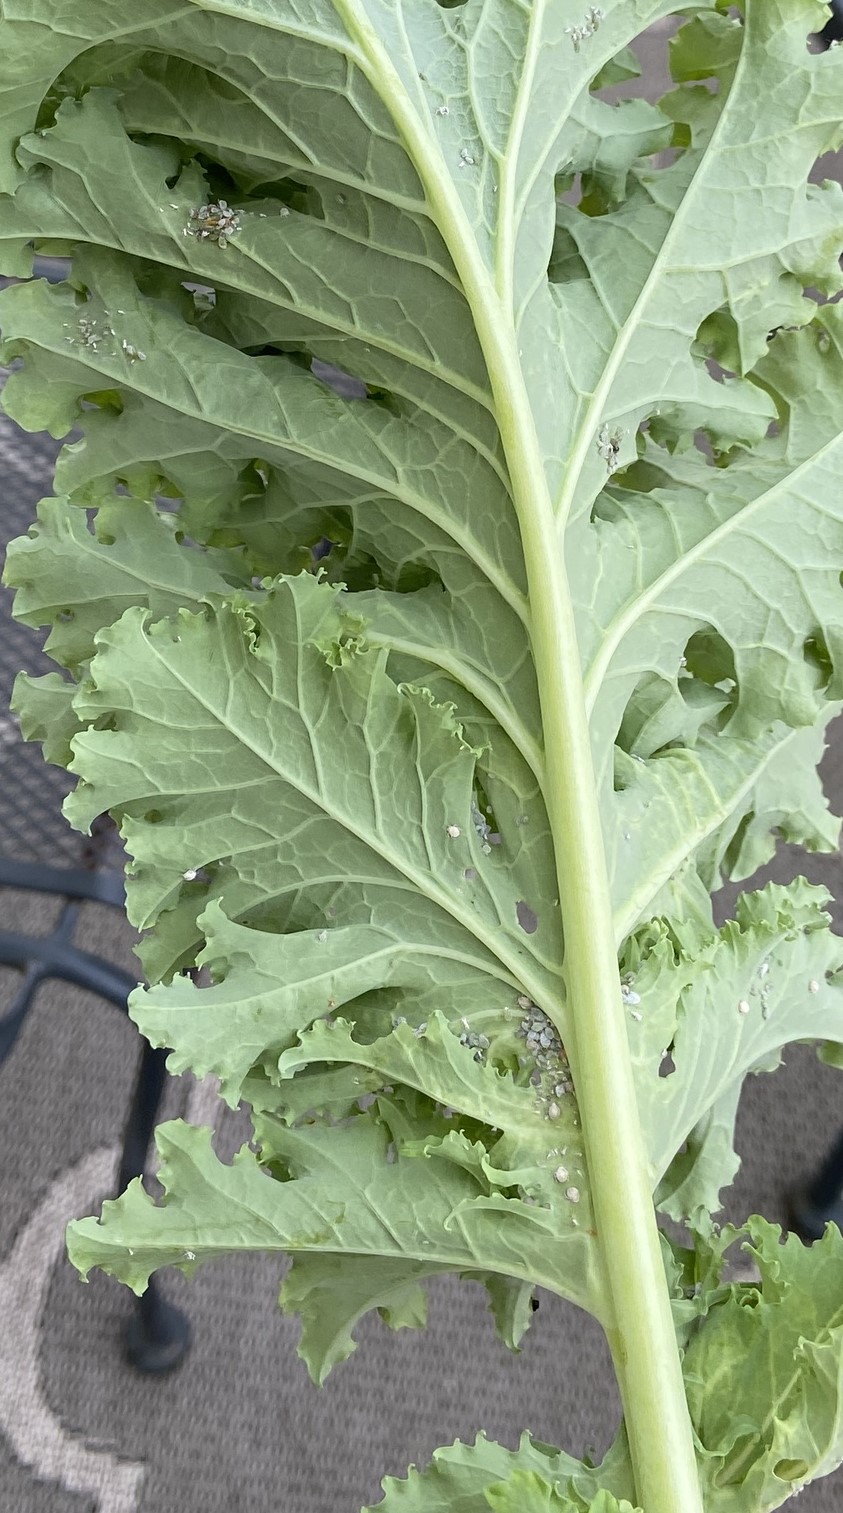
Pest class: cabbage_aphid